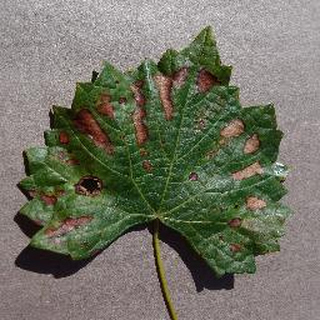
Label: grape_esca_black_measles